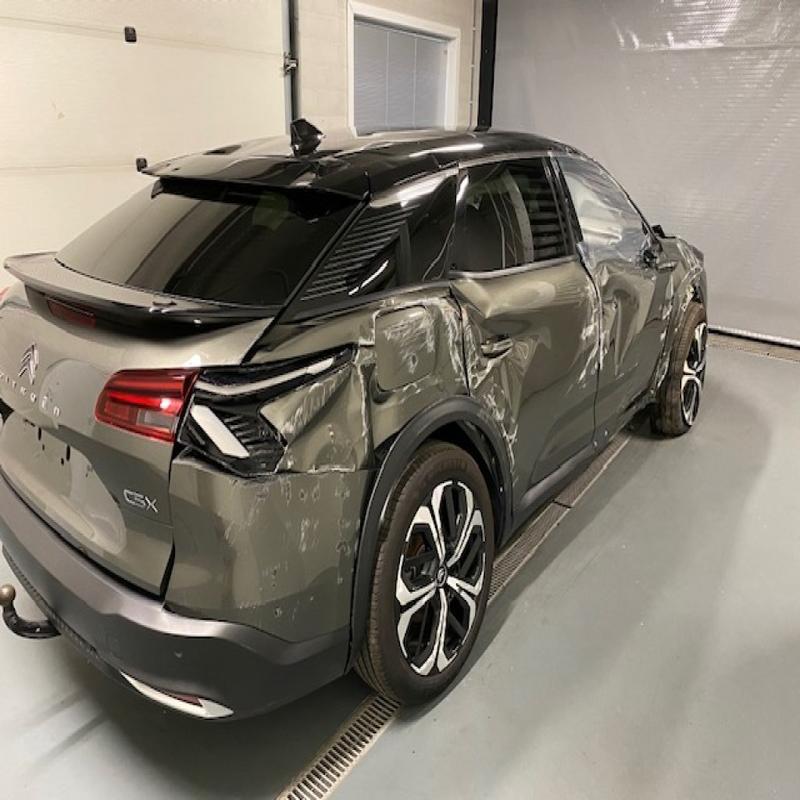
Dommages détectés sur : aile avant droite, porte avant droite, porte arrière droite, aile arrière droite, malle, feu arrière droit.
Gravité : majeur